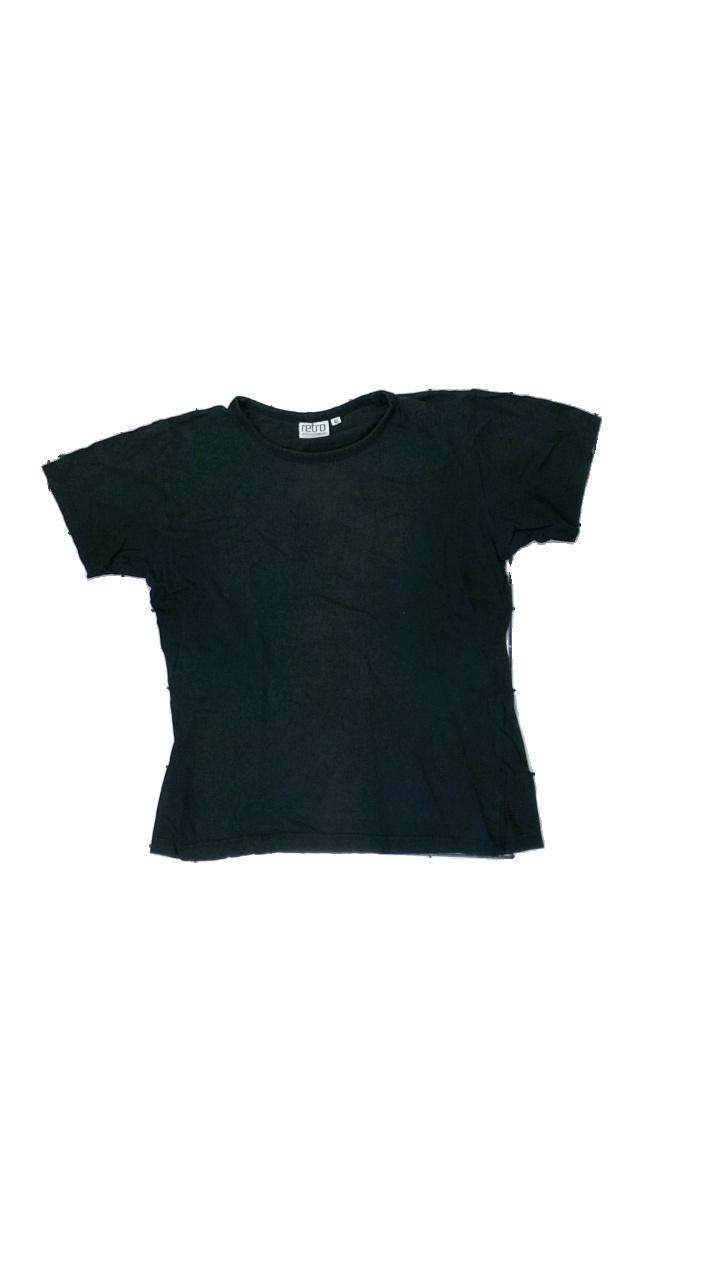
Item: T-shirt (Ladies)
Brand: Retro
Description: washed out
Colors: Black
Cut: Regular, C-collar
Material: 86% Cotton 14% Cont?
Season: All
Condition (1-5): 2
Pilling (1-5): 5
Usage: Export
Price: <50